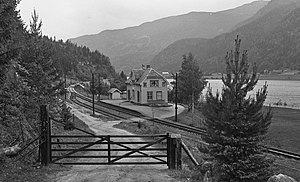
Liodden Station
Liodden Station var en jernbanestation på Bergensbanen, der lå i Nes kommune i Norge.